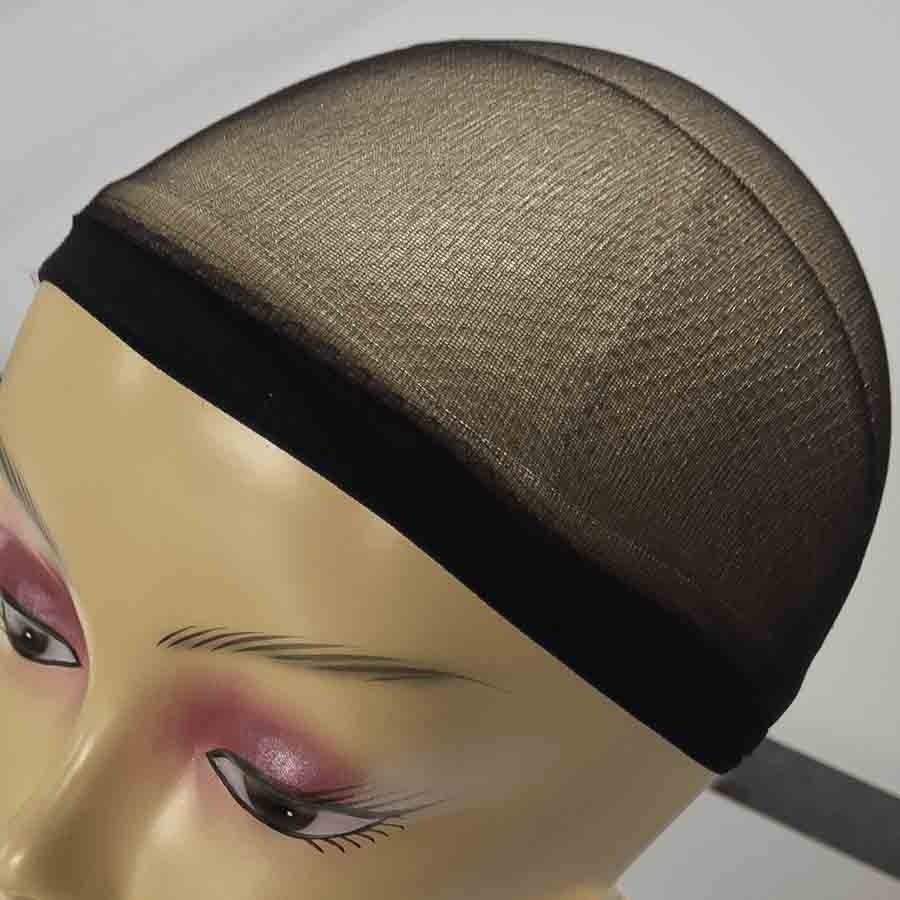
Wig Cap, gorra base para peluca. 2 piezas
Gorra base para peluca. Ideal para usar sobre la cabeza debajo de la peluca y evitar irritación por fricción de las fibras contra la piel o como gorra de noche para dormir. Detalles Gorra de tela suave que se coloca en la cabeza para proteger el cuero cabelludo de irritación causada por las fibras de la peluca o como gorra de noche para dormir. Por qué elegirlo Ayudará a evitar irritación provocada por la fricción de las pelucas sobre la piel del cuero cabelludo. Puede usarse incluso para dormir con ella. ¿Cómo lo uso? Colocar sobre la cabeza antes de usar una peluca o para dormir. Evitar usar objetos punzantes o afilados cerca de la gorra. No estirar demasiado. Cuidar las uñas afiladas al momento de colocarla. Si se requiere, puede lavarse a mano con jabón suave. No exprimir, no lavar ni secar en máquina. Ingredientes/Componentes País de procedencia: Estados Unidos Manufacturado: China
Brand: Eve Hair
Category: Apparel & Accessories > Clothing Accessories > Hair Accessories > Wig Accessories